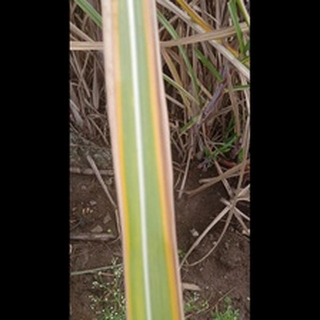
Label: sugarcane_yellow_leaf_disease